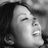
Emotion: happy